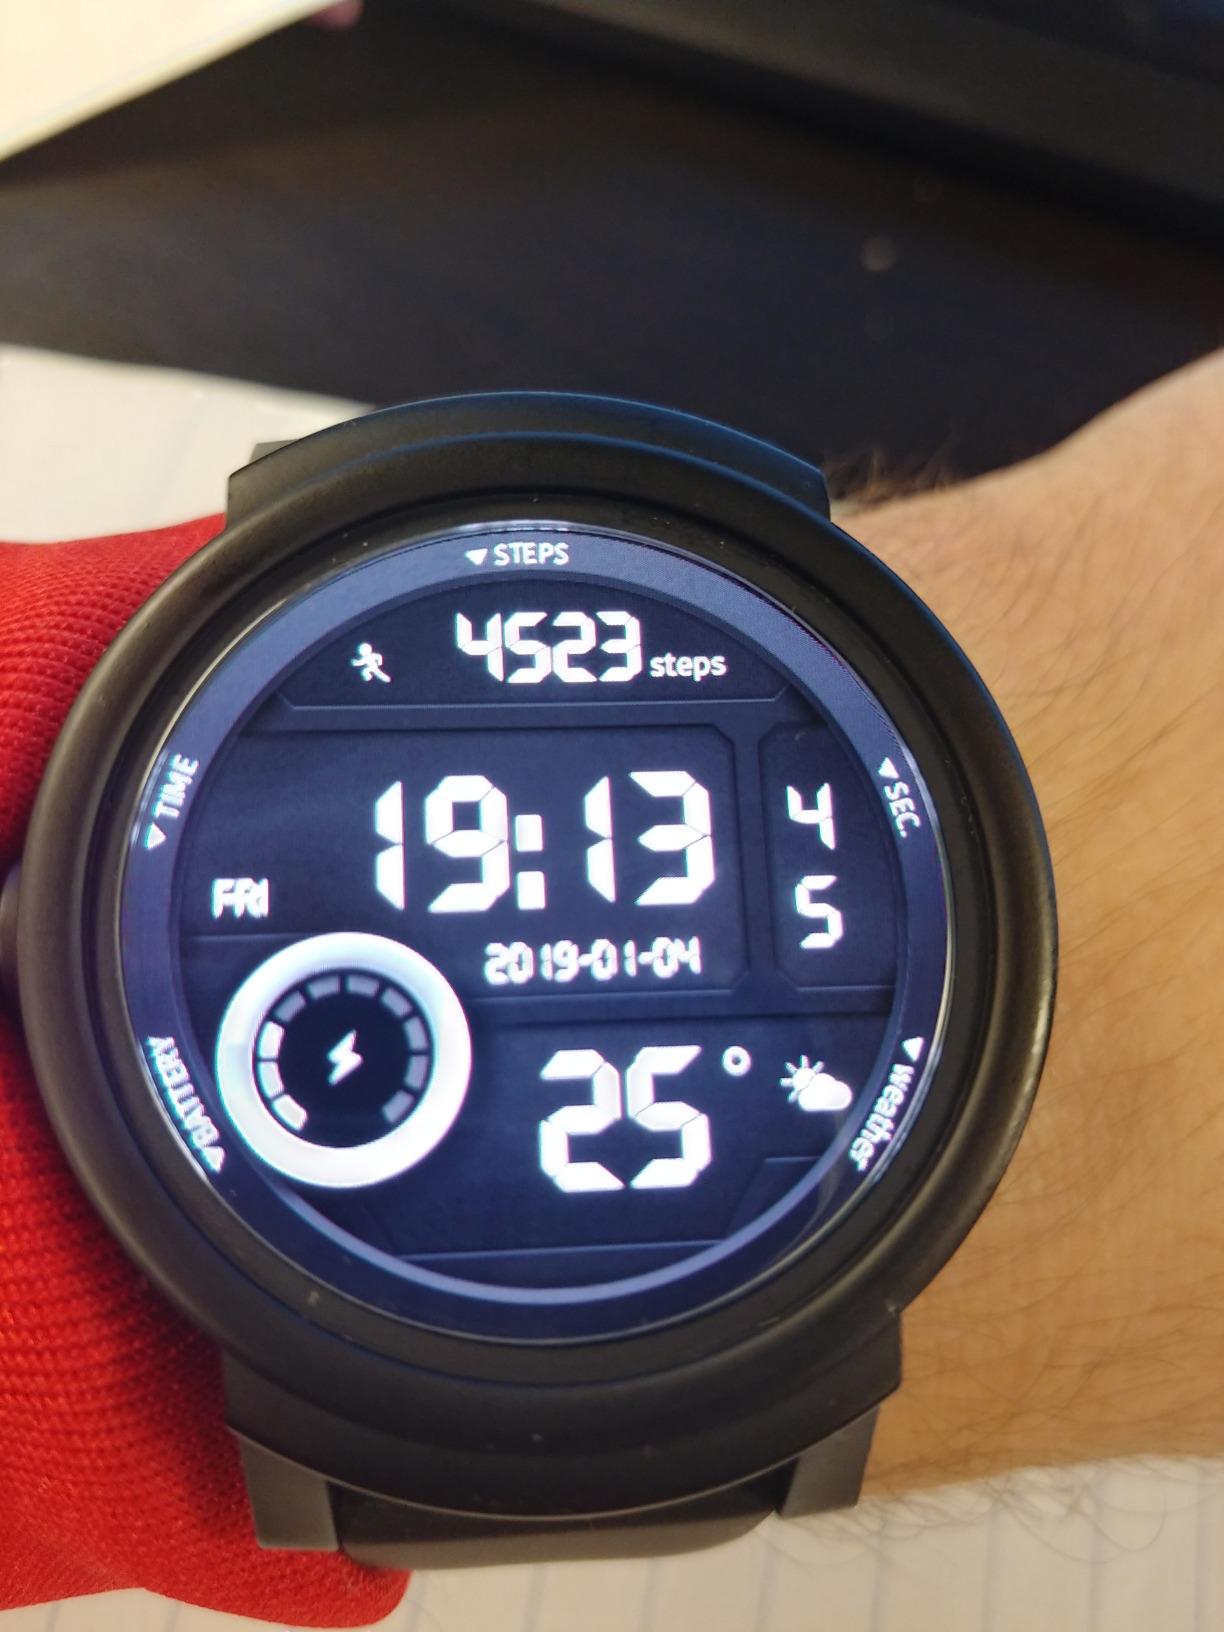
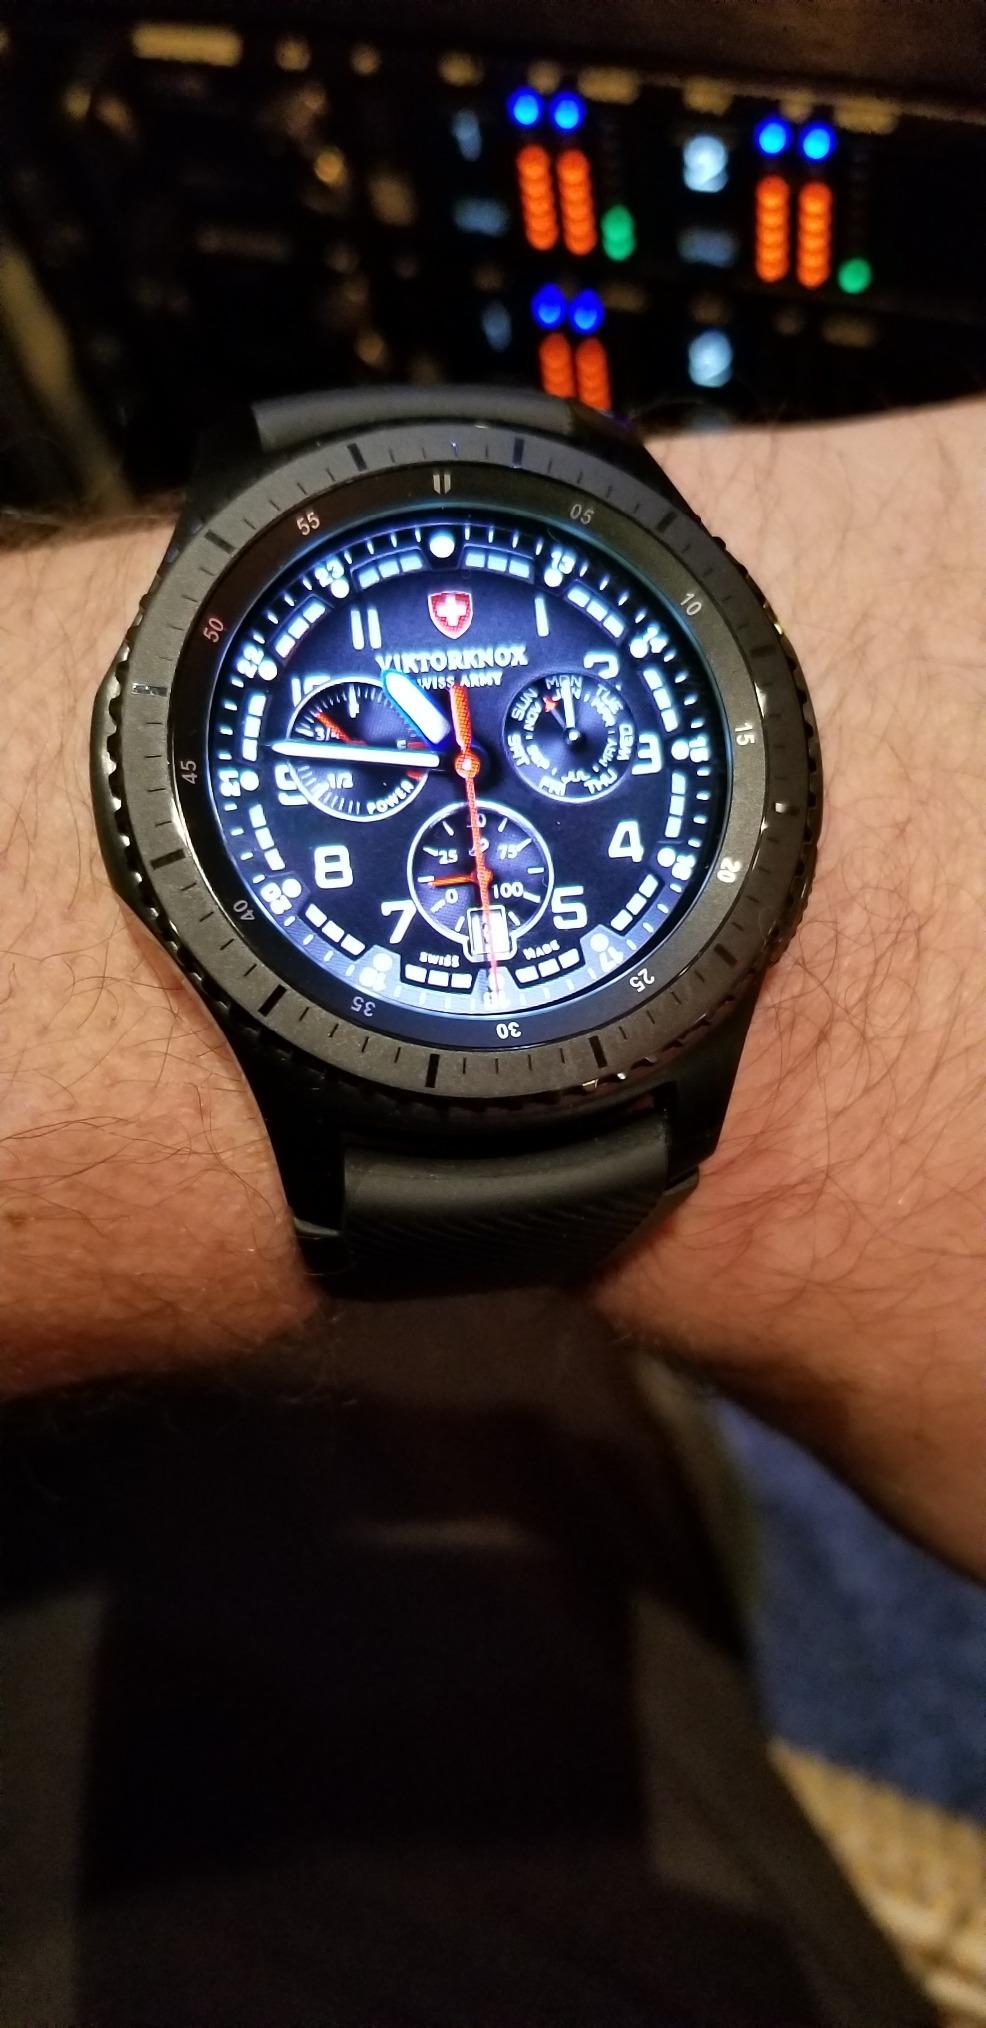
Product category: smartwatch
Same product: no